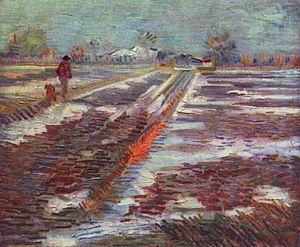
Liste des tableaux de Vincent van Gogh. Van Gogh a produit plus de 2 000 œuvres d'art dont environ 900 tableaux et 1 100 dessins.